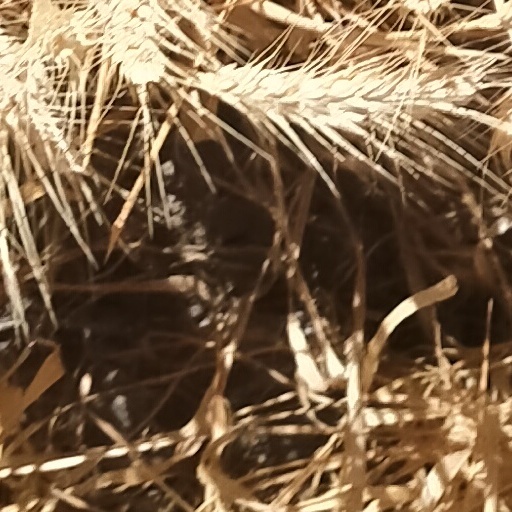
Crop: wheat